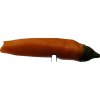
Label: pepper